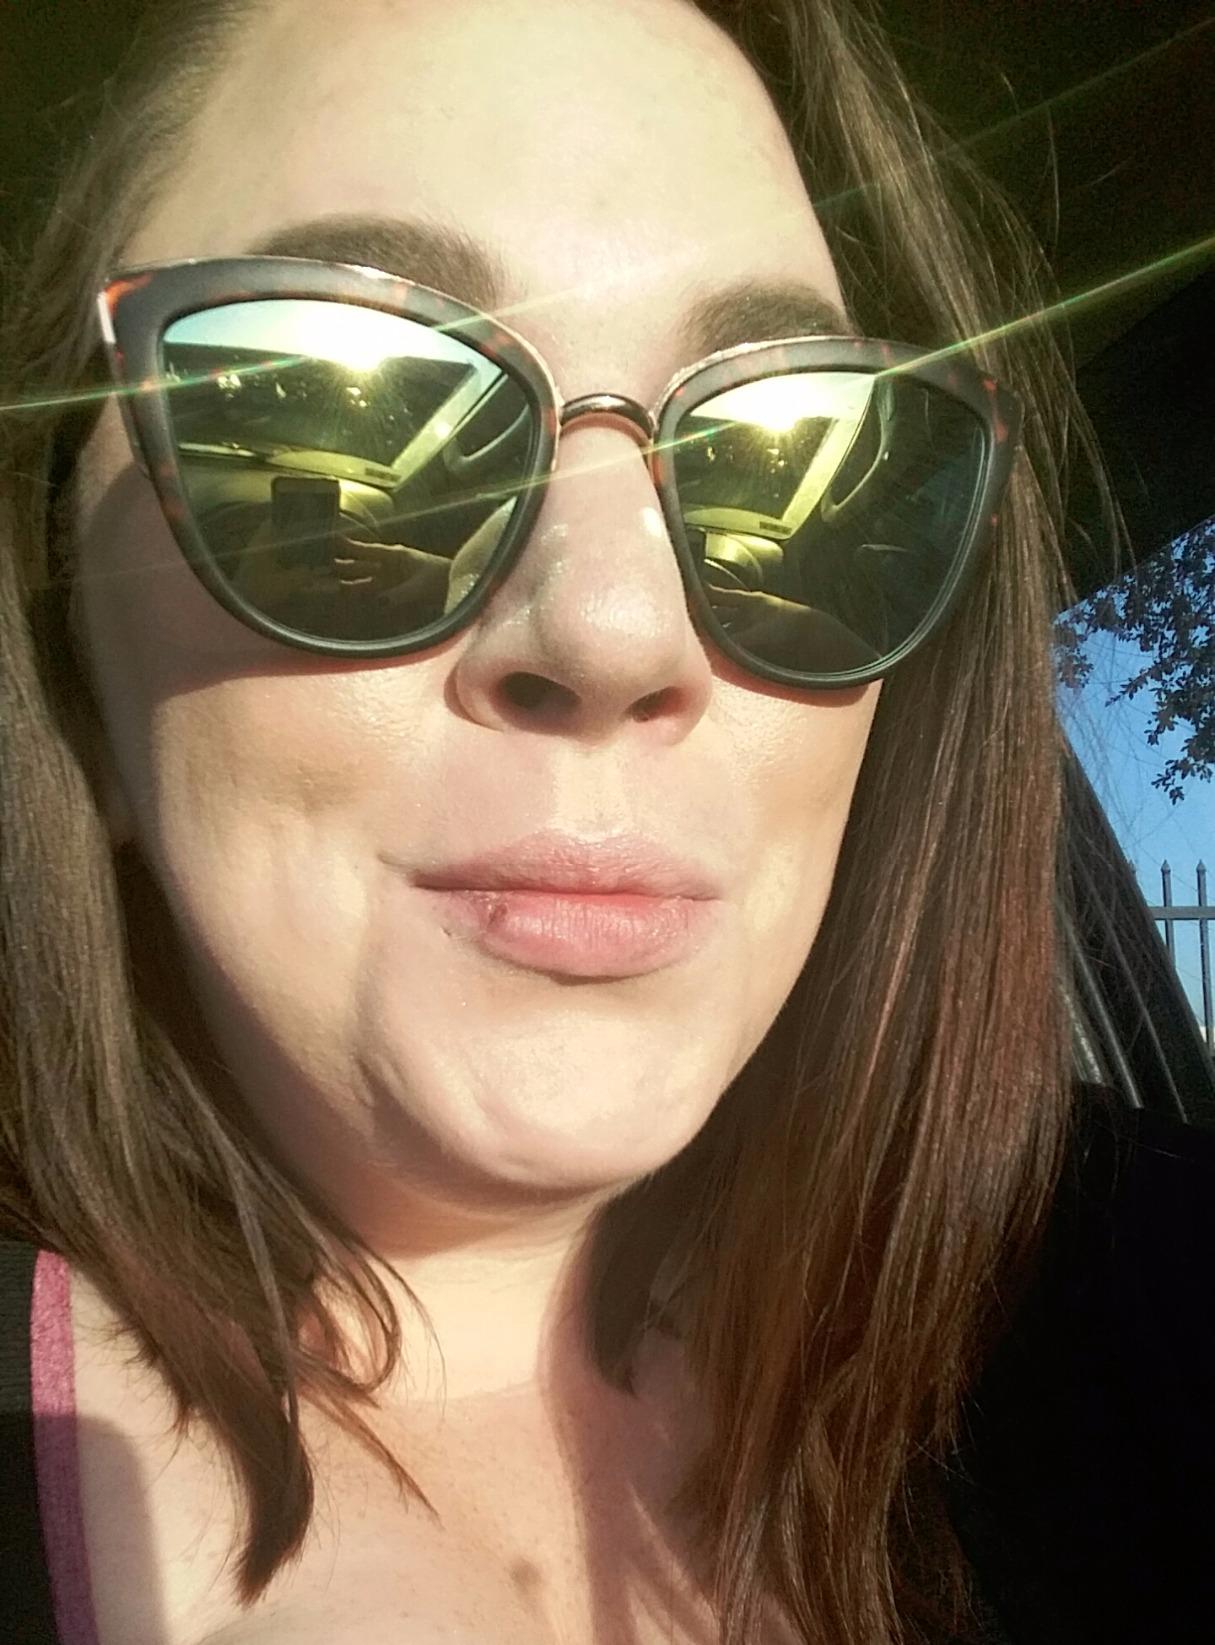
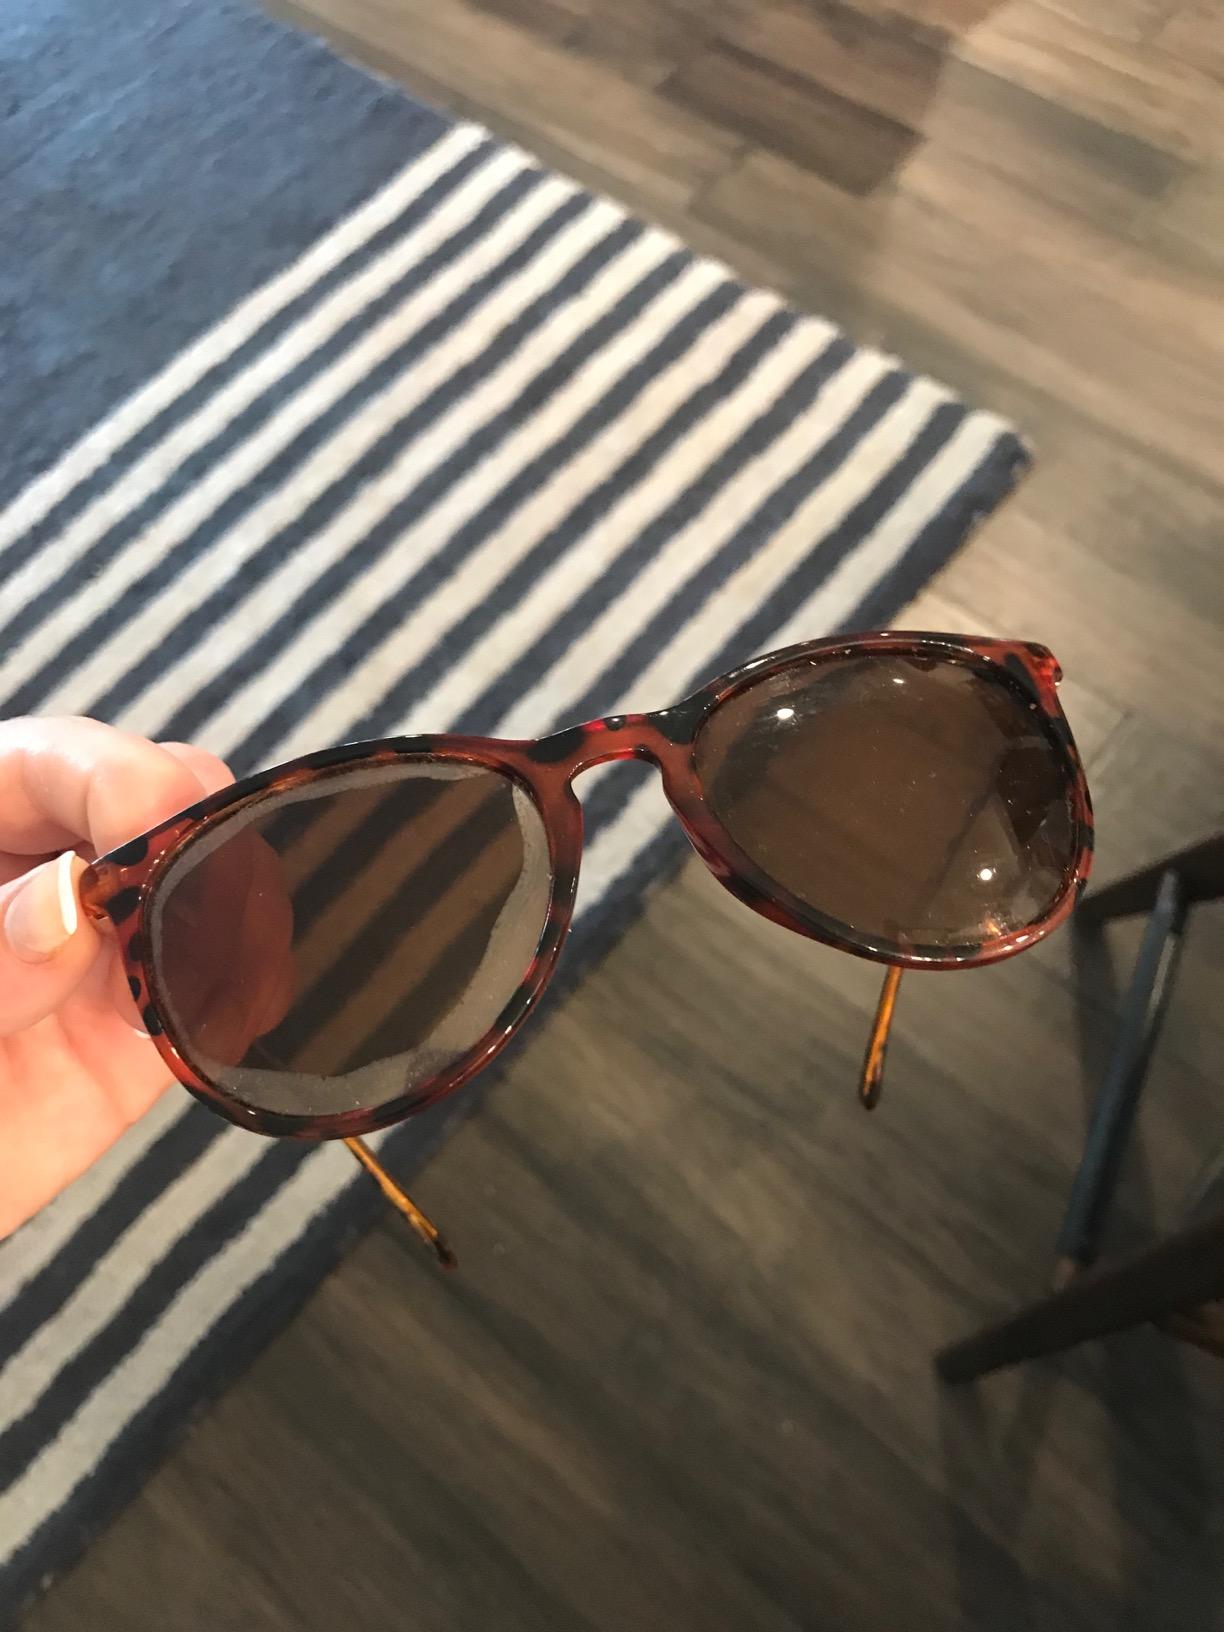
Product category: accessories_sunglasses
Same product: no